Olveston

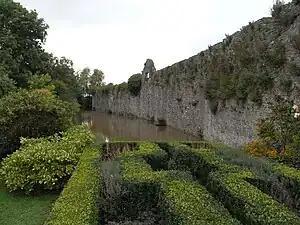
Olveston Court, view of remnant of moat and crenellated wall, situated immediately to the left of the gatehouse as depicted above by Loxton

Rubbing from Denys monumental brass, 1505, Olveston Church.